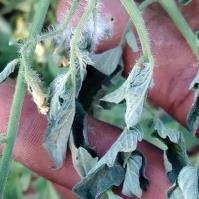
Crop: Tomato
Condition: bacterial-floundering-d